William Astor, 3rd Viscount Astor

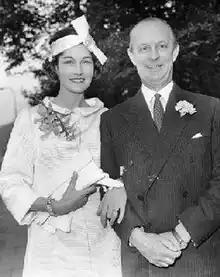
Astor with his wife Bronwen on their wedding day

William Waldorf Astor II, 3rd Viscount Astor (13 August 1907 – 7 March 1966) was an English businessman and Conservative Party politician. He was also a member of the Astor family.